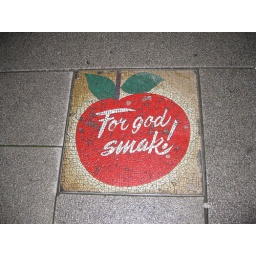
For god smak sign in sidewalk